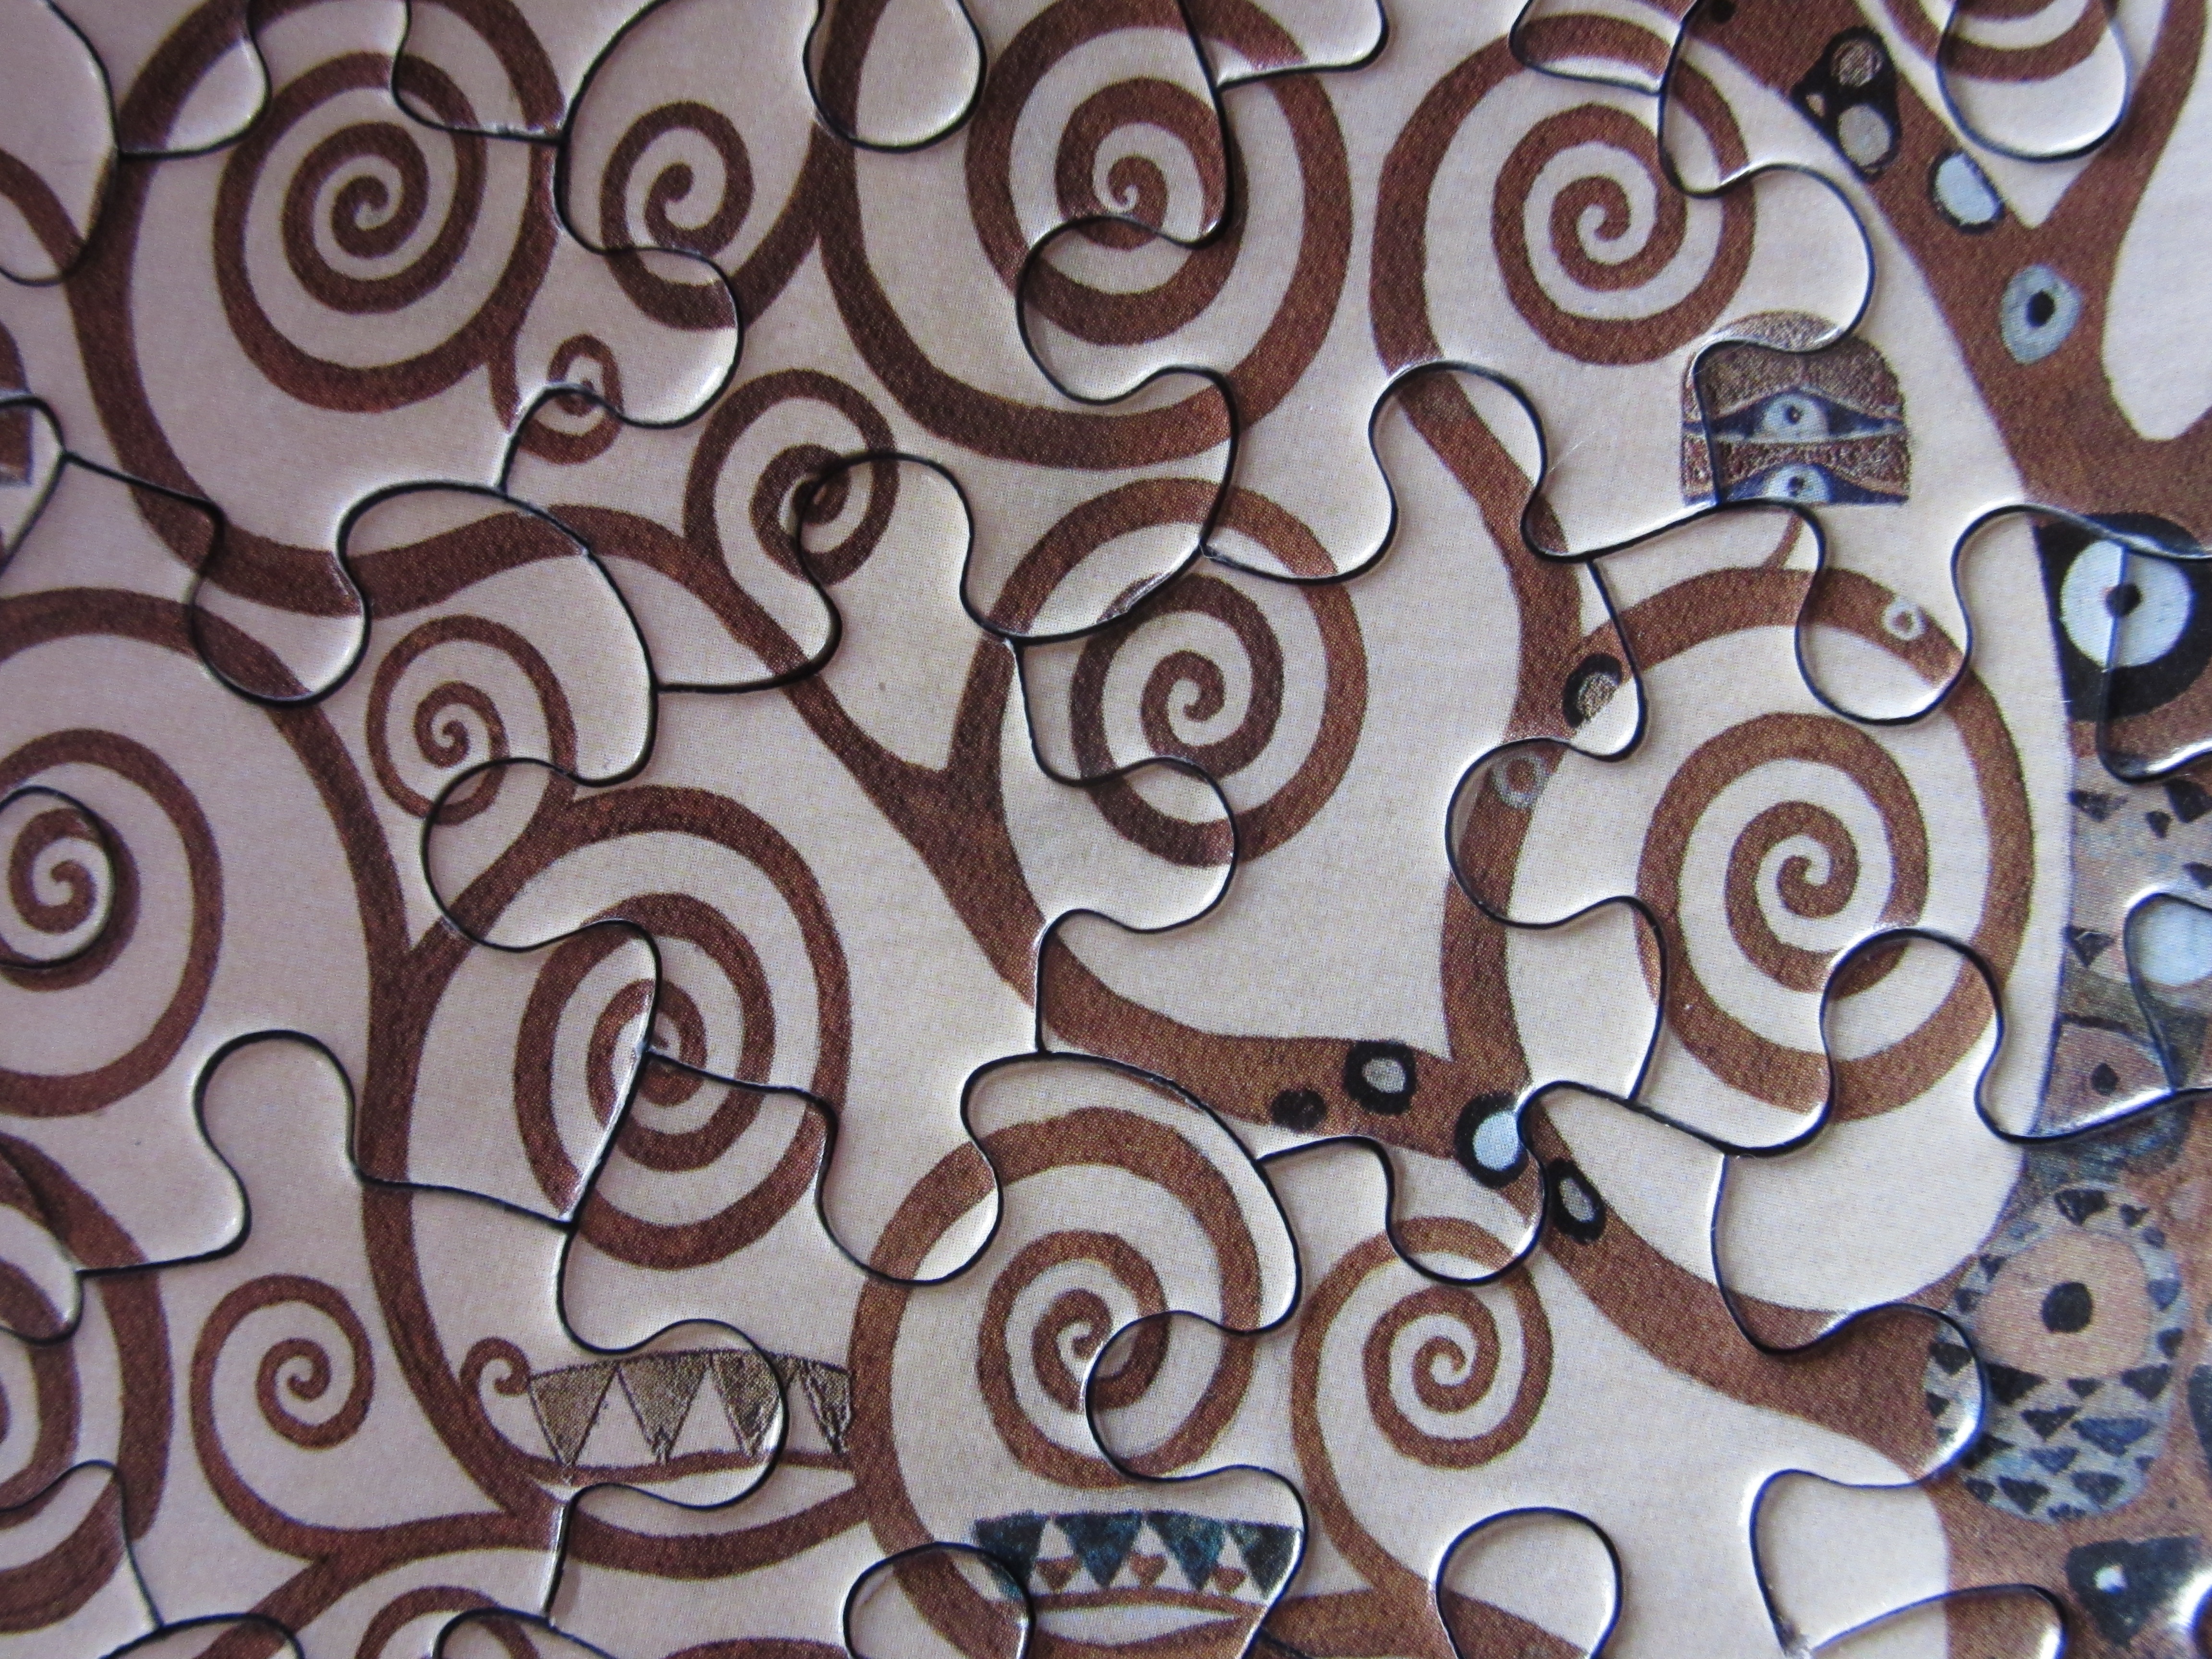
wall, pattern, graffiti, art, sketch, drawing, design, klimt, mosaic, mural, carving, puzzle, art nouveau, spirals, flooring